Tarnawa Góra

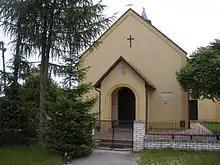
Chapel in Tarnawa Góra

Tarnawa Góra is a village in the administrative district of Gmina Moskorzew, within Włoszczowa County, Świętokrzyskie Voivodeship, in south-central Poland. It lies approximately west of Moskorzew, south of Włoszczowa, and south-west of the regional capital Kielce.